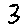
Label: 3